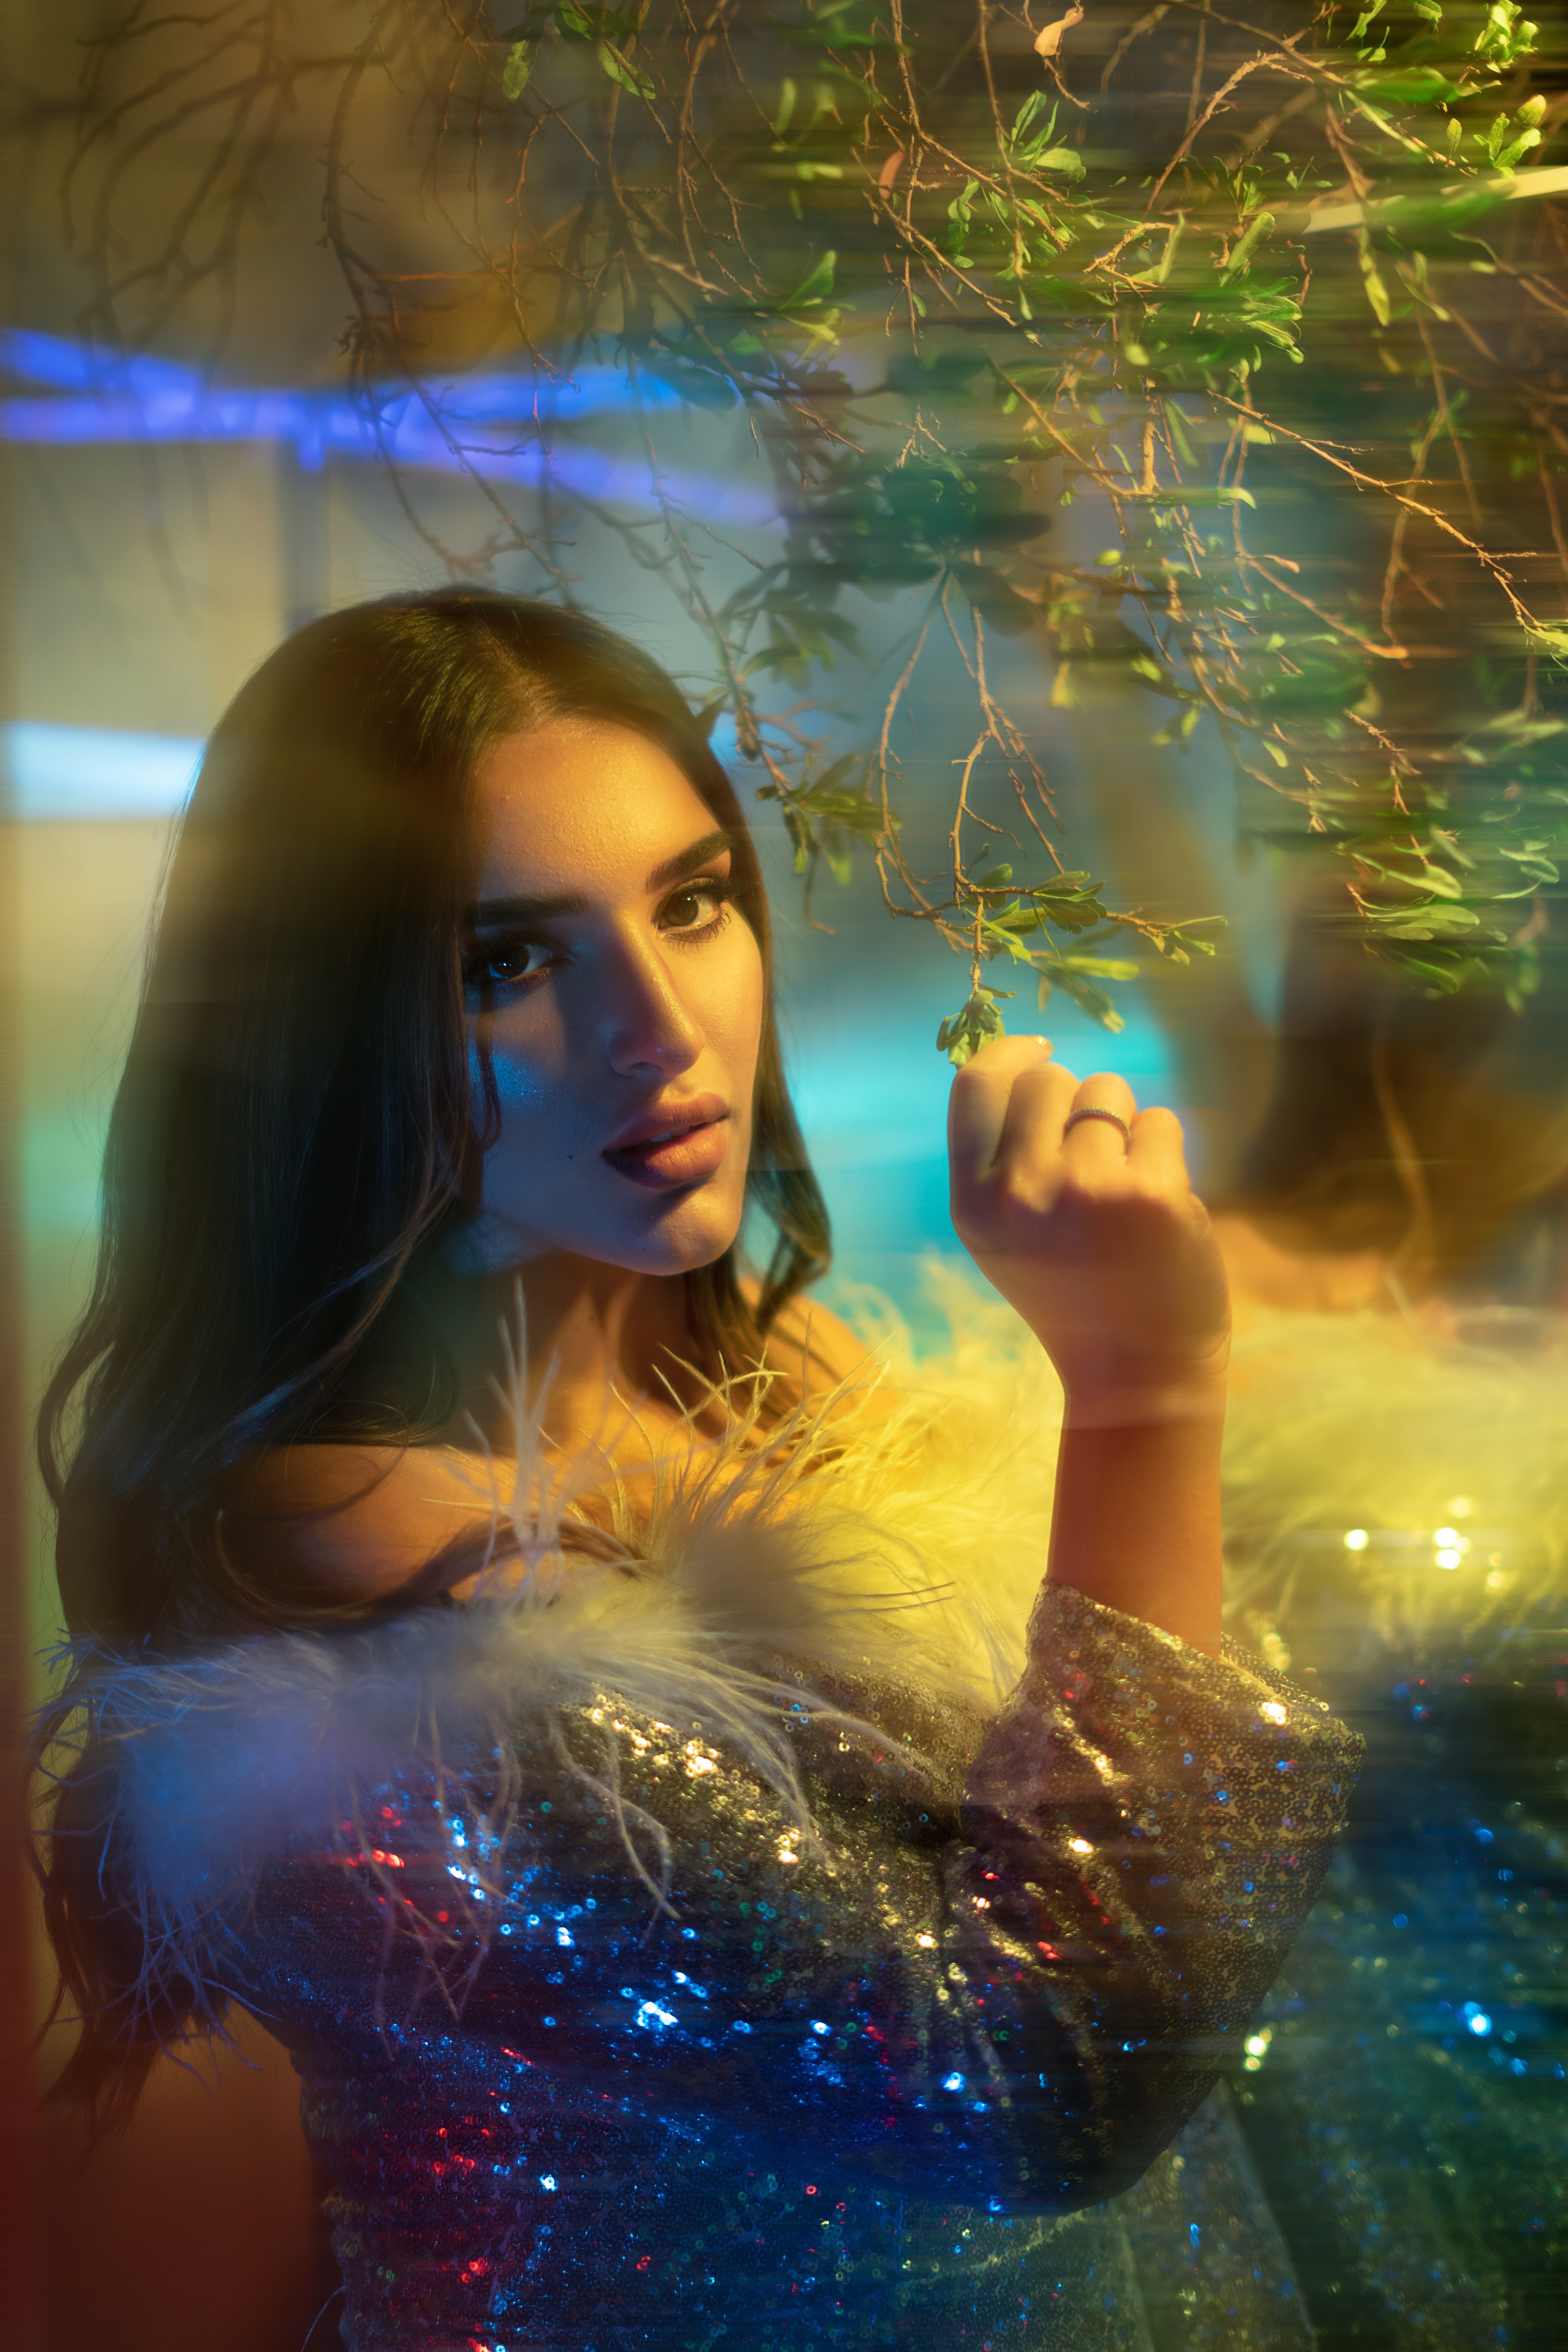
woman, hairstyle, People in nature, plant, nature, flash photography, branch, happy, sunlight, tree, grass, lens flare, electric blue, beauty, fun, long hair, space, reflection, backlighting, brown hair, darkness, night, cg artwork, forest, jewellery, portrait photography, holiday, portrait, photo shoot, christmas ornament